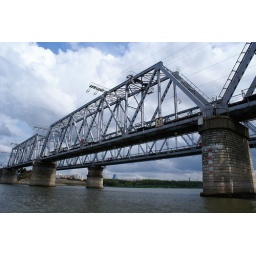
railroad bridge over samara river